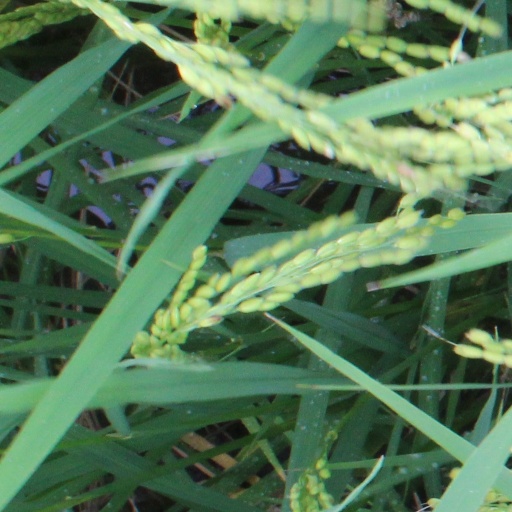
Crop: rice